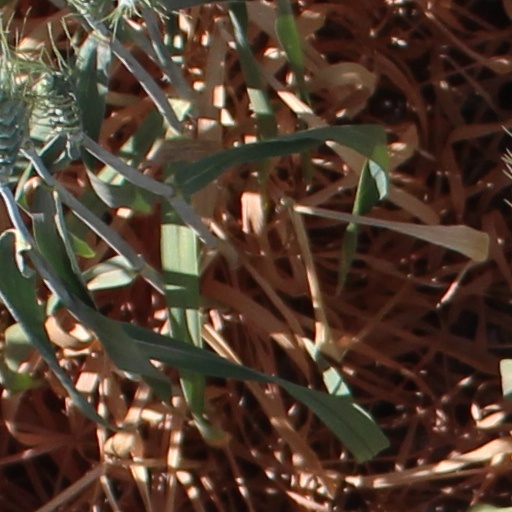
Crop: wheat